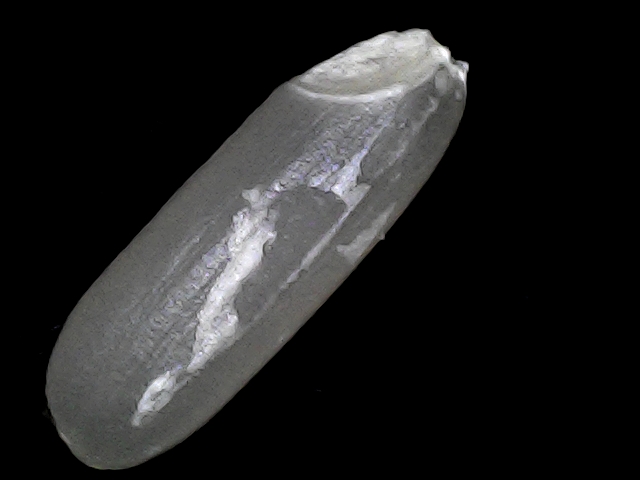
Rice variety: BD30